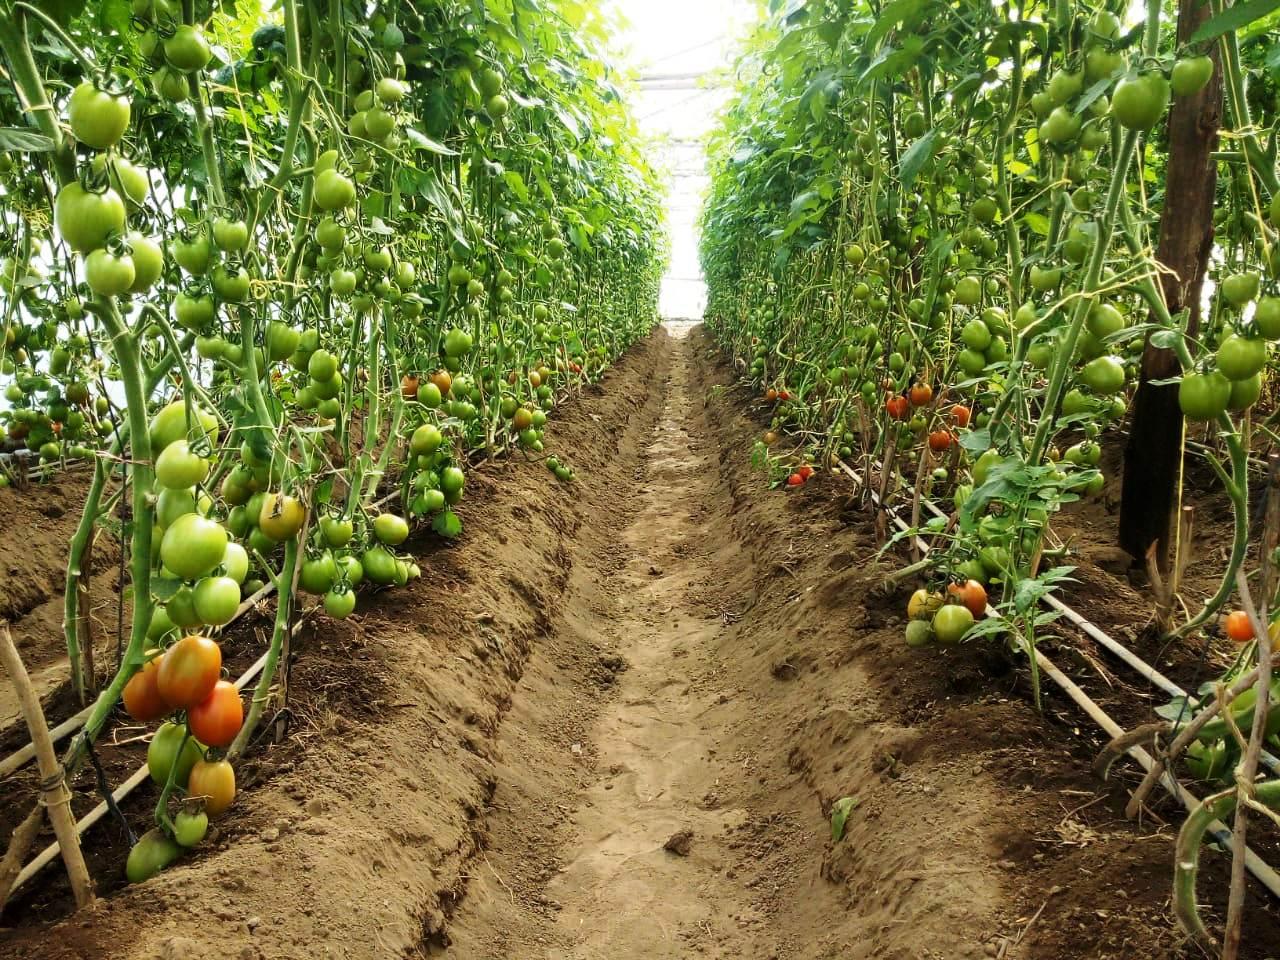
Shamba kubwa na la kuvutiwa, likiwa na nyanya ambazo hazijaiva vizuri kwa wingi na zilizoiva kwa uchache. Shamba hilo limetengenezwa kwa kisasa likiwa na njia ndogo ndogo za kupita ili kuhudumia mimea hiyo. Shamba hili ni la ajili ya nyanya za kusindika.